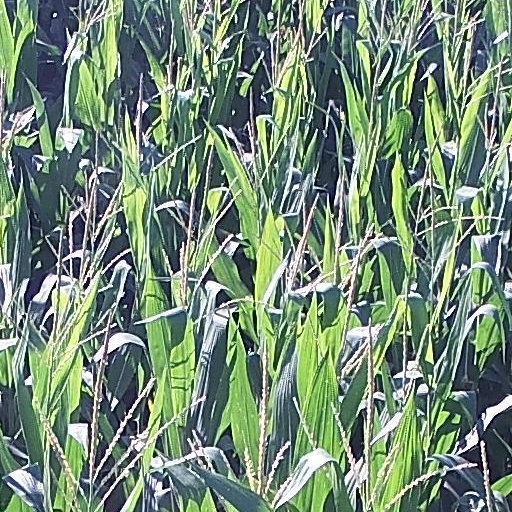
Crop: maize; corn